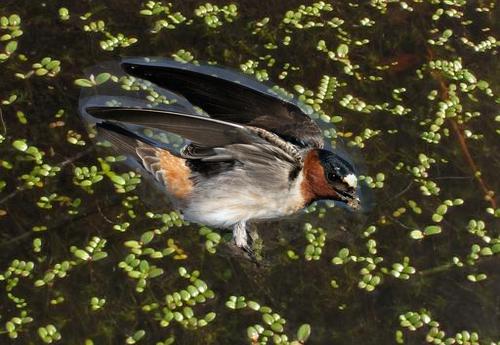
Bird species: Cliff_Swallow
Bird type: landbird
Background: land